List of agricultural universities in India

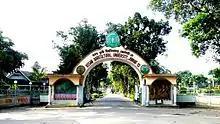

This article lists agricultural universities (AUs) in India, by state or territory. Although a number of Indian universities offer agricultural education, the Indian Council of Agricultural Research (ICAR), the main regulator of agricultural education, recognizes three "Central Agricultural Universities", four Deemed Universities and 63 "State Agricultural Universities", .